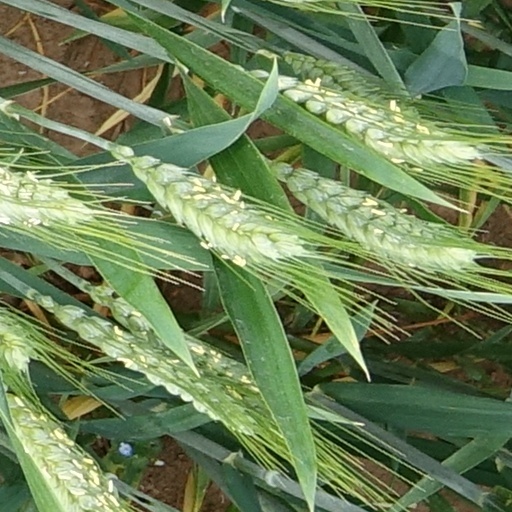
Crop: wheat